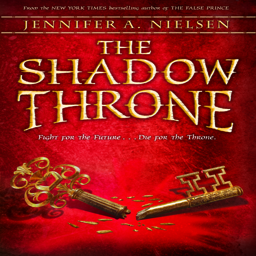
book must read there 's a book for that !